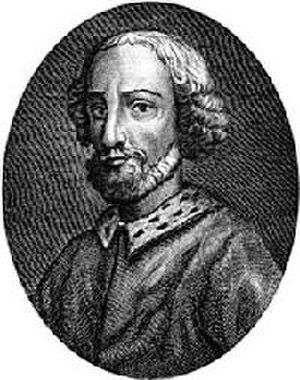
Kenneth III ou Cináed mac Duib anglicisé en Kenneth III, surnommé « An Donn », « le Chef » ou « le Brun », est roi des Scots de 997 à 1005. Il est le fils de Dubh. Plusieurs sources se réfèrent à lui comme Giric fils de Kenneth fils de Dubh, ce qui semble une erreur. L'autre hypothèse est que Kenneth a un fils nommé, Giric, qui règne conjointement avec lui.
Le titre de roi des Écossais est porté par les souverains du royaume d'Écosse du haut Moyen Âge jusqu'en 1707.